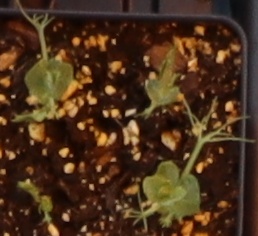
Label: Field Pea